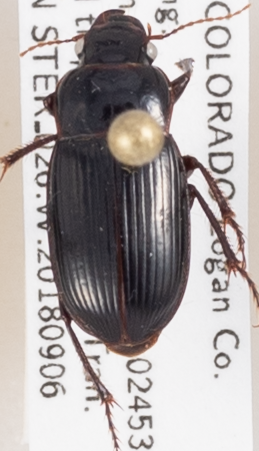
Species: Harpalus reversus
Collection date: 2018-09-06
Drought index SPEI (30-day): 1.106
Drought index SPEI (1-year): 0.71
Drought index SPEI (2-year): -0.018